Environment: real
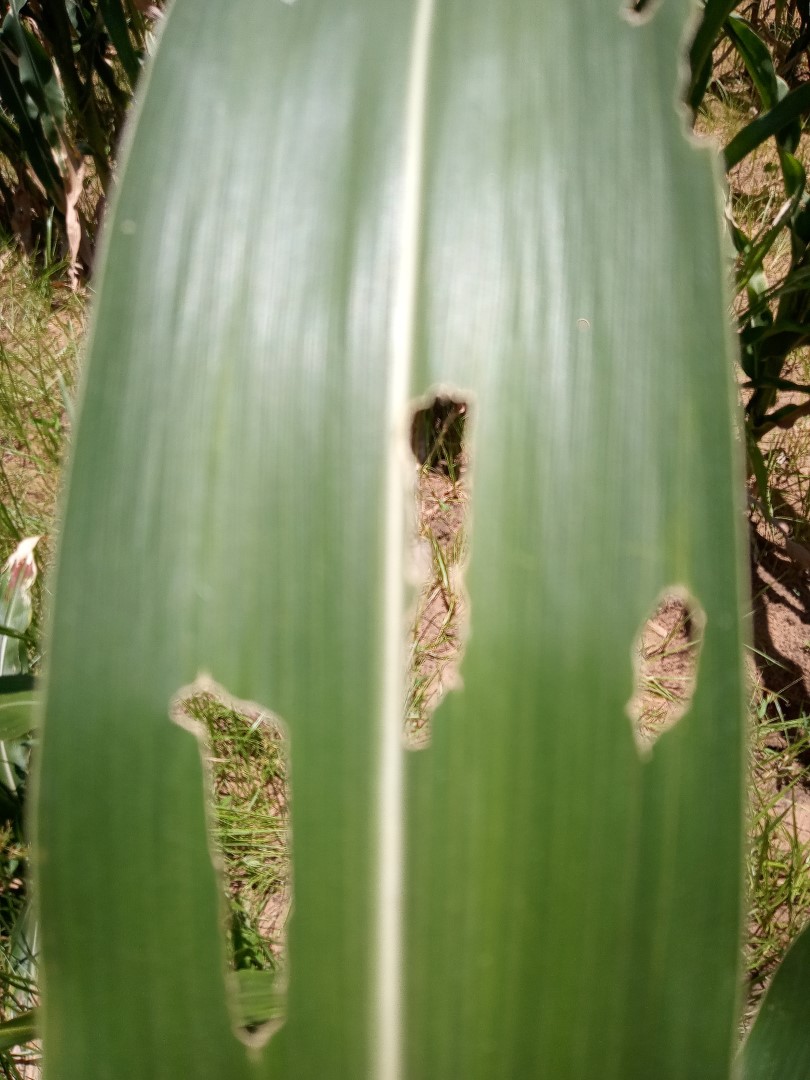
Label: fall_armyworm